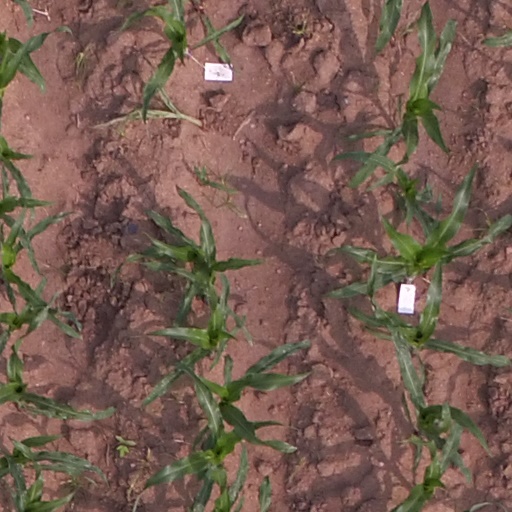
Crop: maize; corn